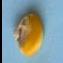
Maize quality: Bad